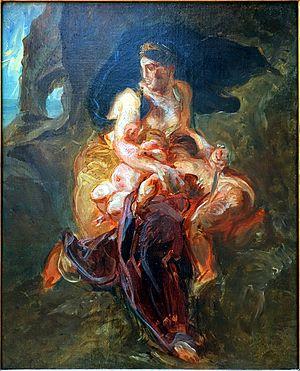
Médée (esquisse) au Palais des beaux-arts de Lille.
Médée ou Médée furieuse est une toile de grande dimension peinte de 1836 à 1838 par Eugène Delacroix à l'apogée de la révolution romantique française. La technique est l'huile sur toile. Le tableau est conservé au palais des Beaux-Arts de Lille depuis 1839.